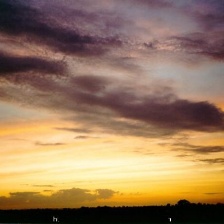
Cloud type: Cirrostratus